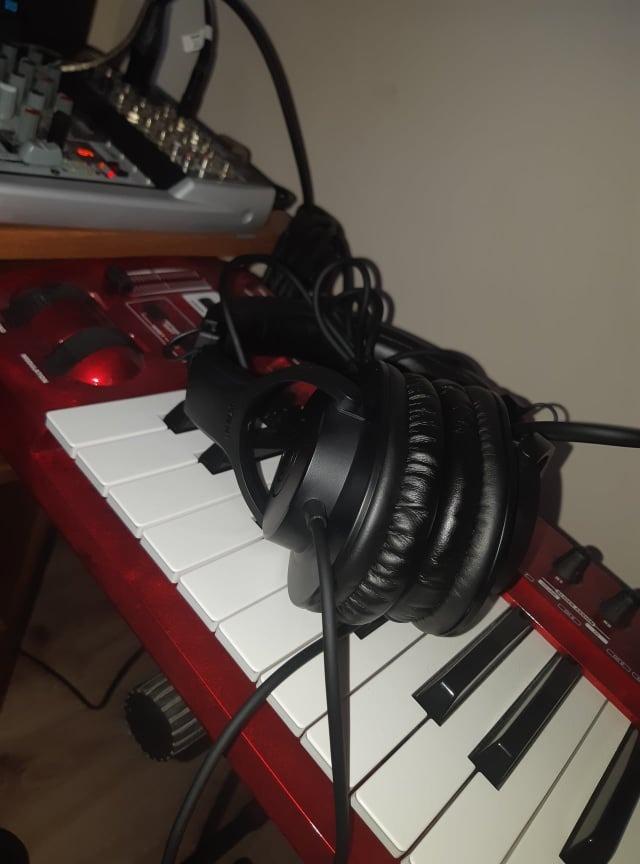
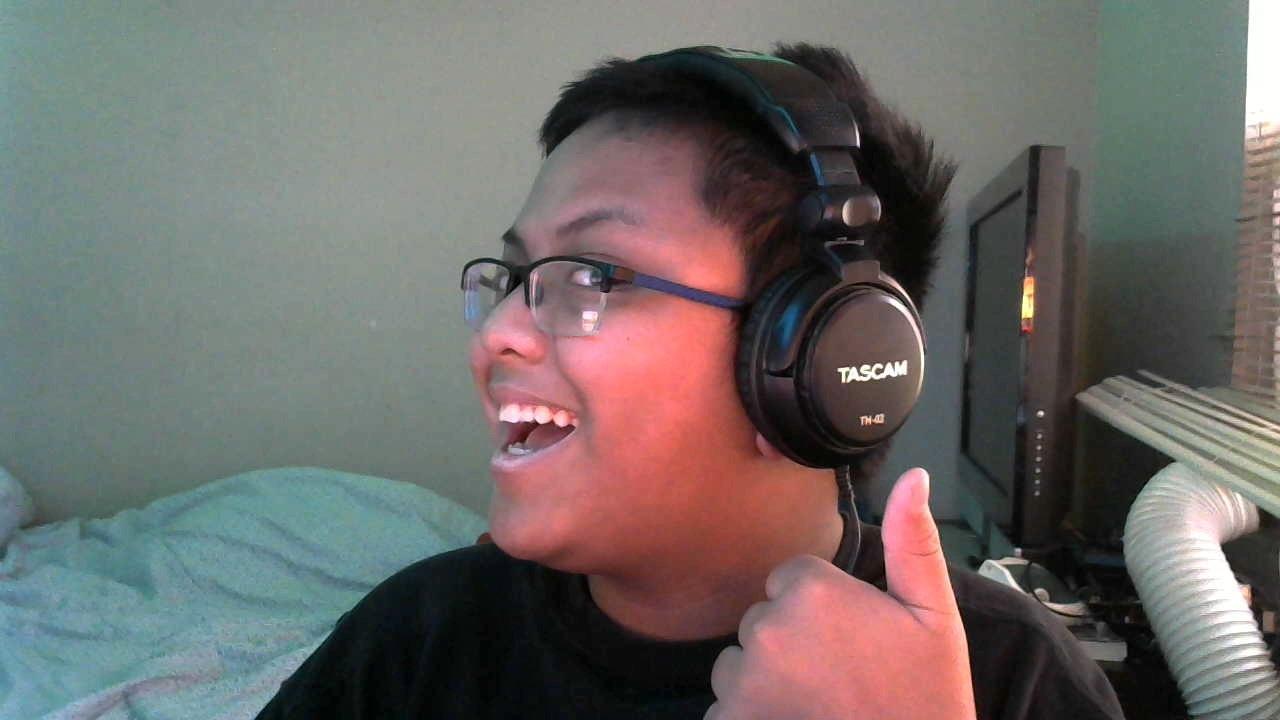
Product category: headphones
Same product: no